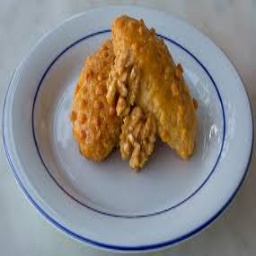
Label: kalburabasti